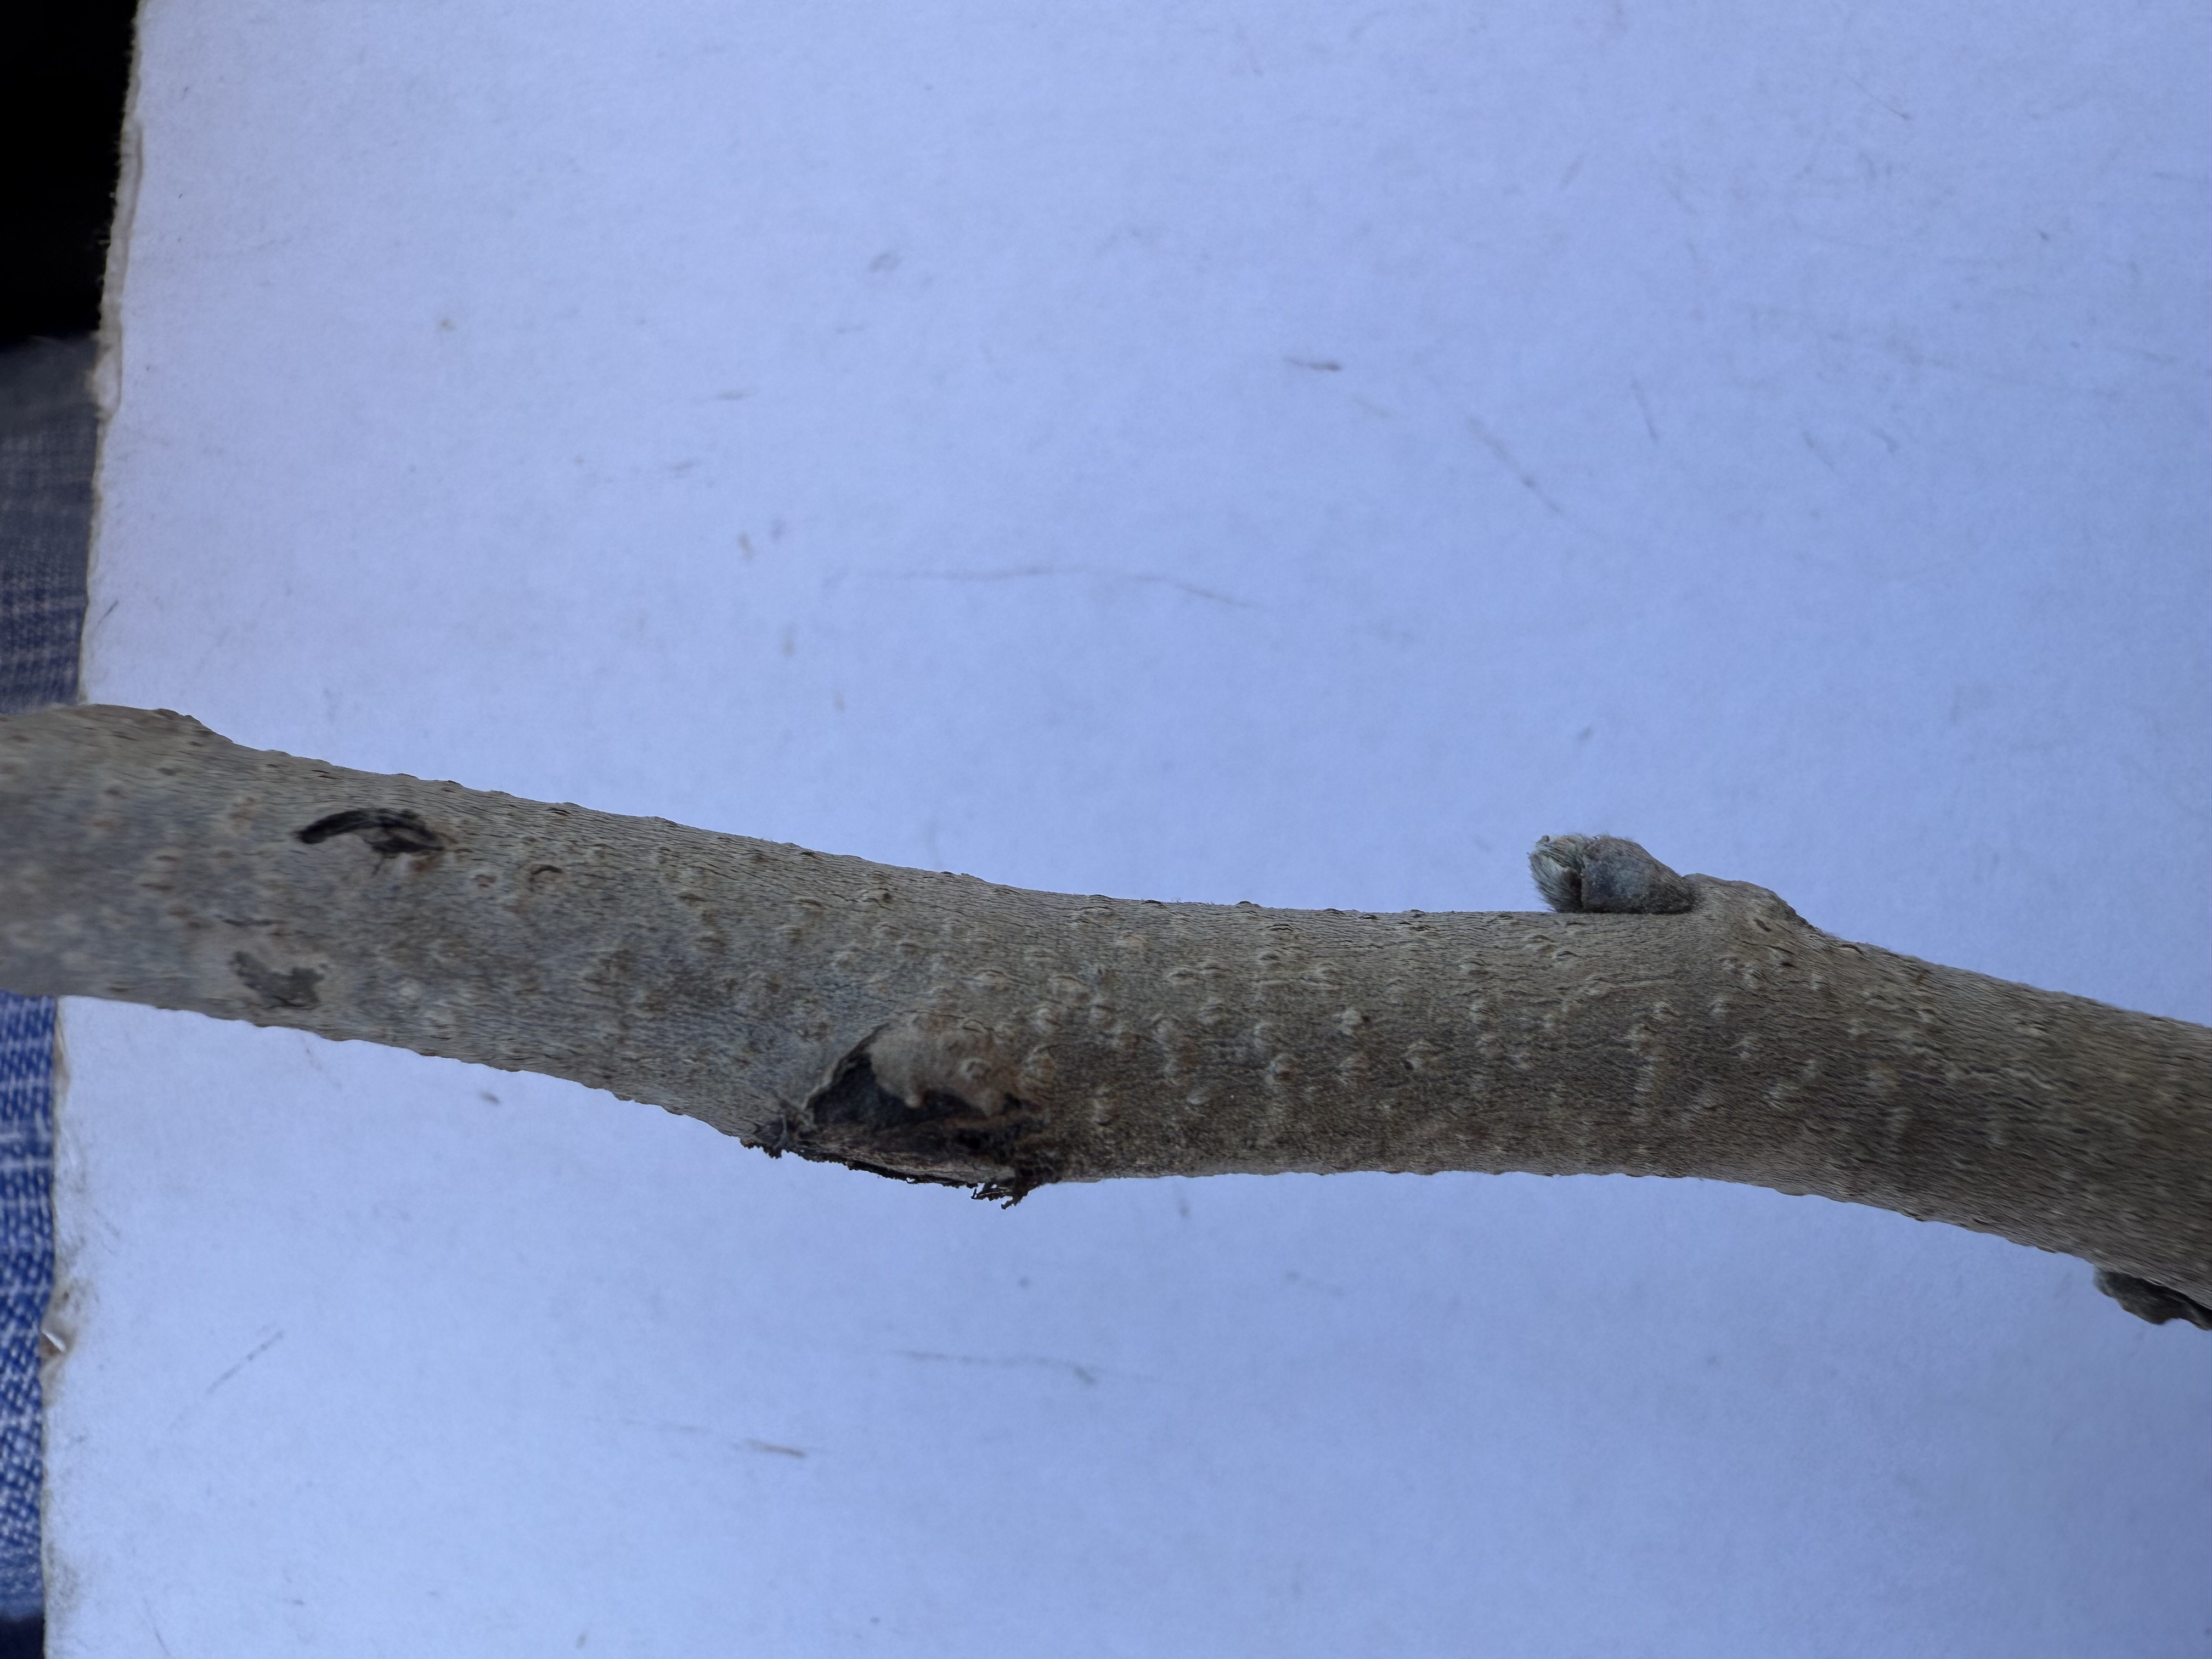
Variety: Chocolate Persimmon